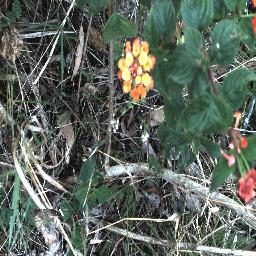
Label: lantana